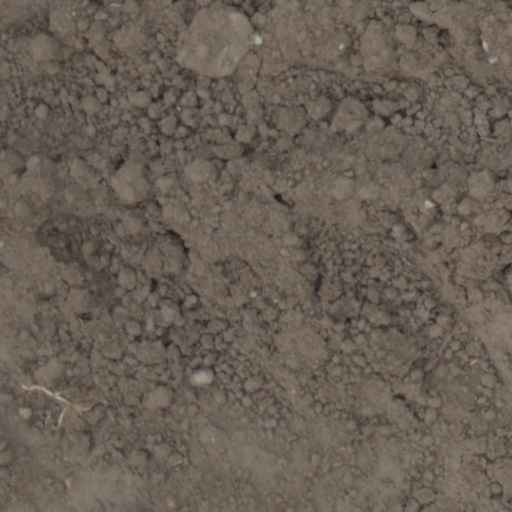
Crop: wheat